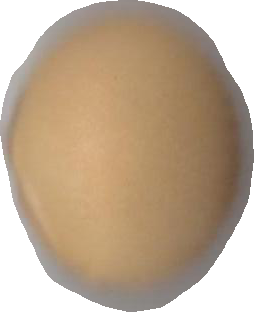
Variety: Grobogan